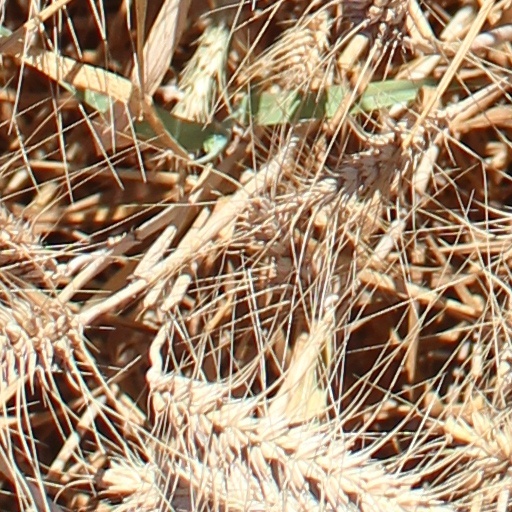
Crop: wheat